Paris Université Club

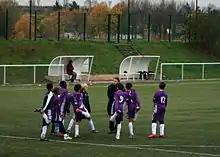
Young footballers of PUC

The Paris Université Club, also known as Paris UC and PUC, is a French multi-sport club that was founded on 1 May 1906. The club is located in the Stade Charléty, built for it in the 13th arrondissement of Paris.